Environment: real
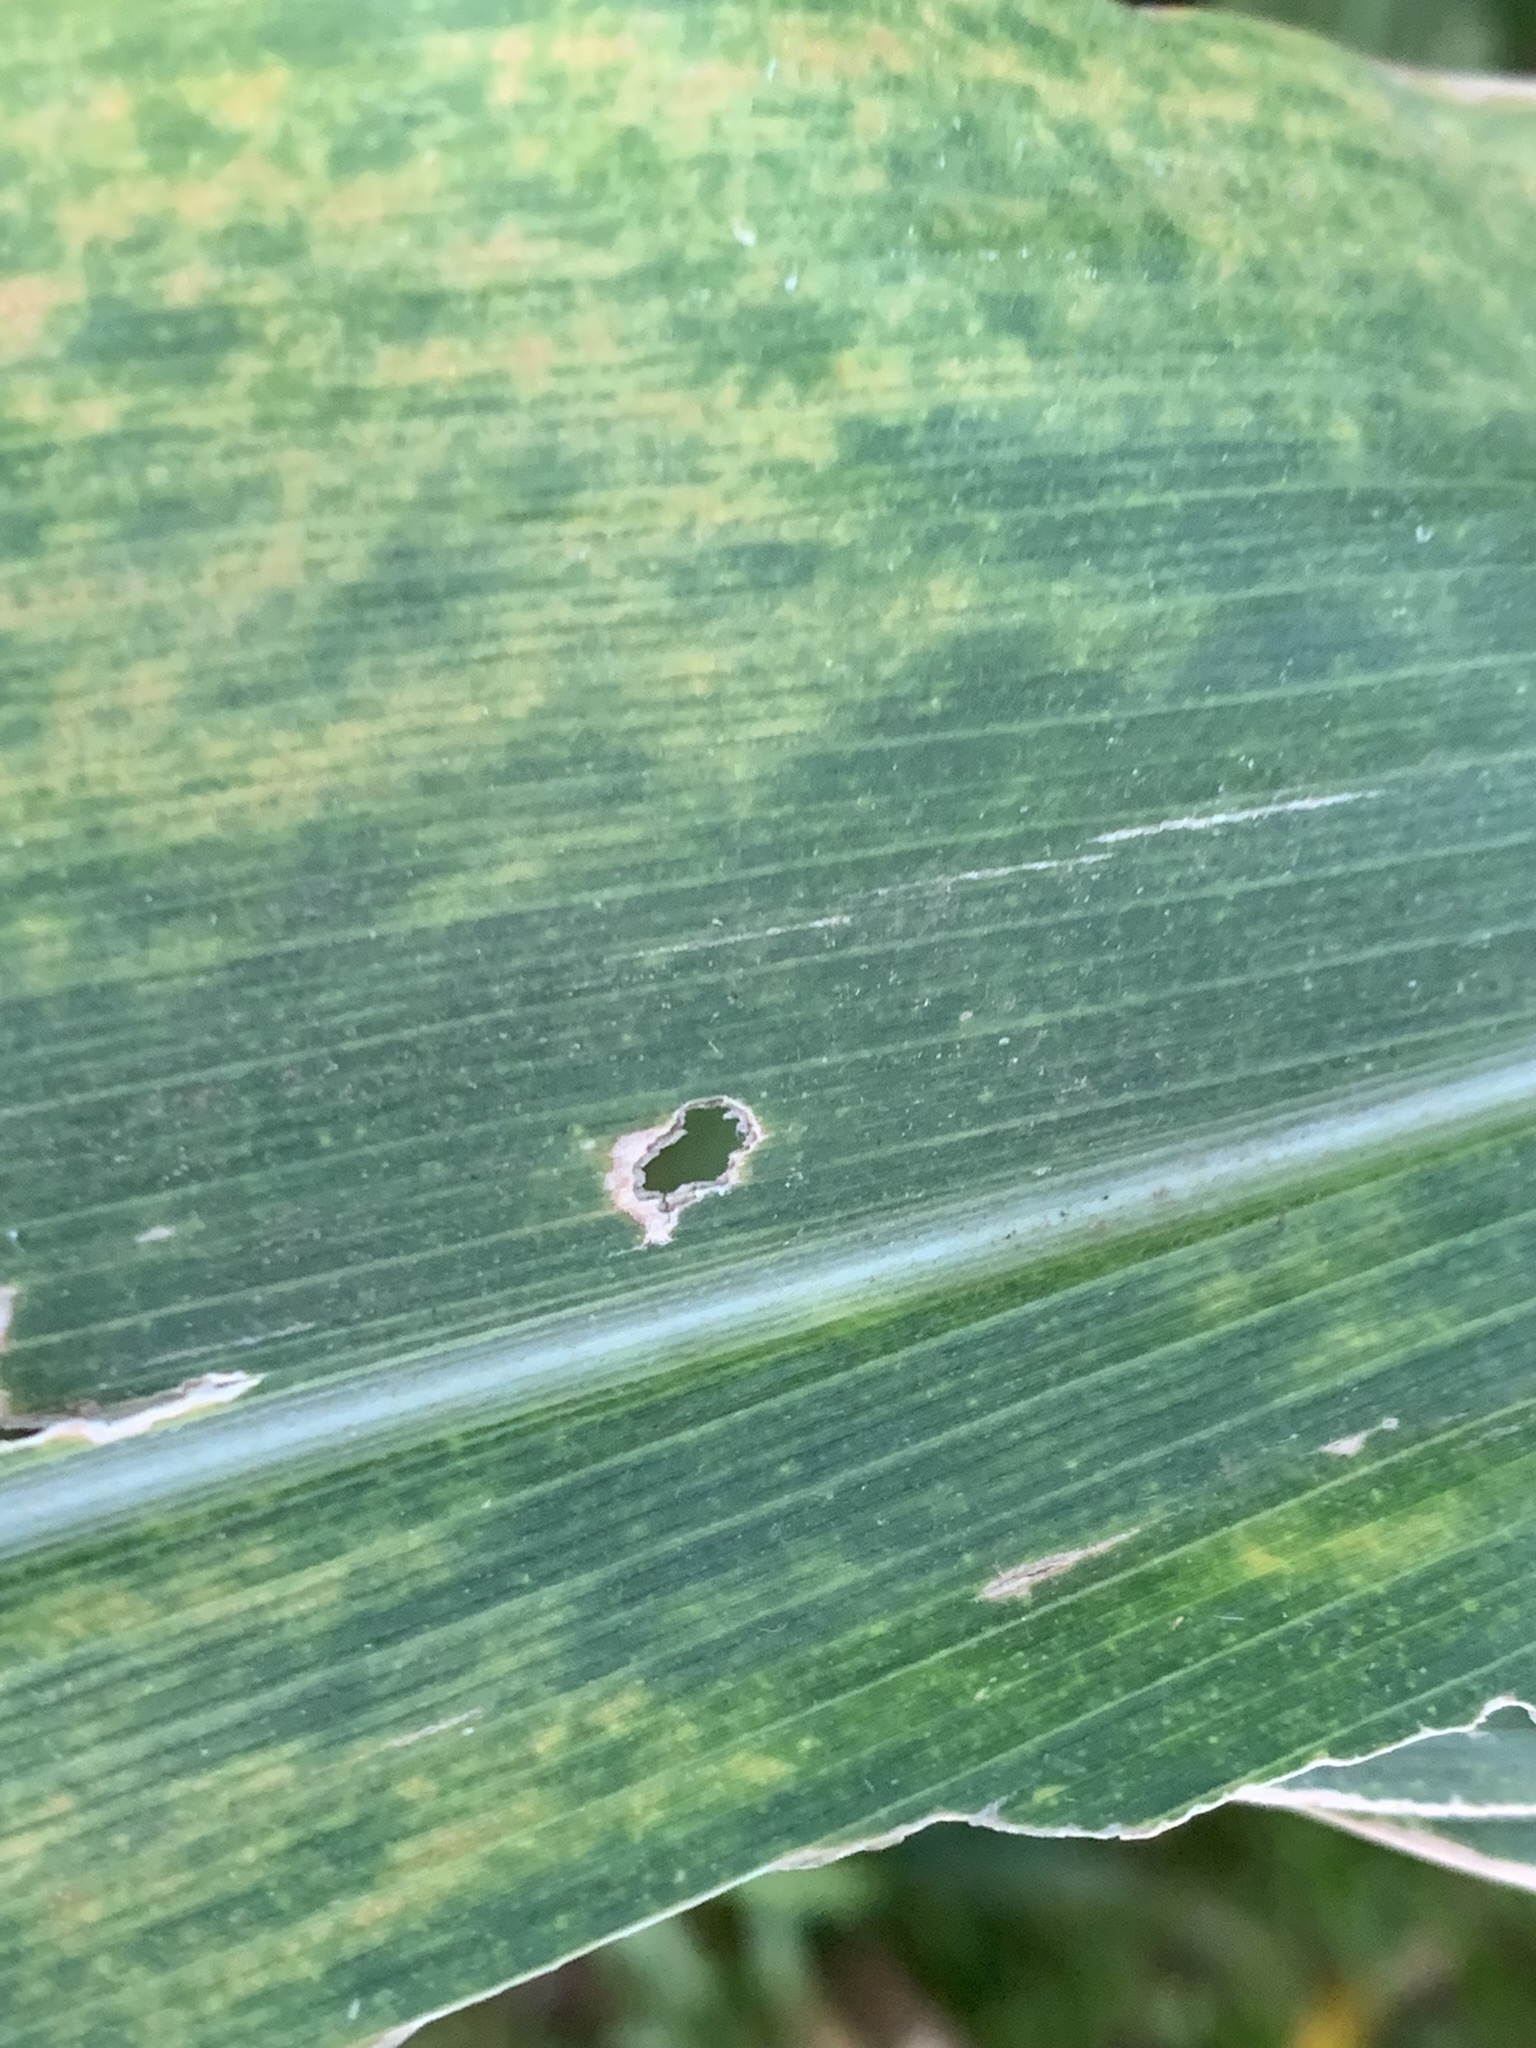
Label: lethal_necrosis